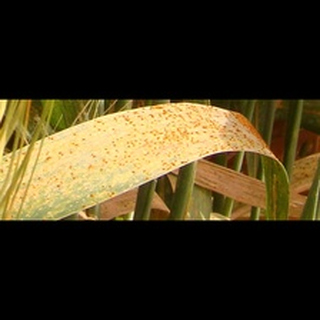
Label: wheat_brown_rust